Ruth Roland

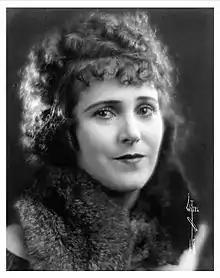
Photographic portrait, c. 1920

Ruth Roland (August 26, 1892 – September 22, 1937) was an American stage and film actress and film producer.